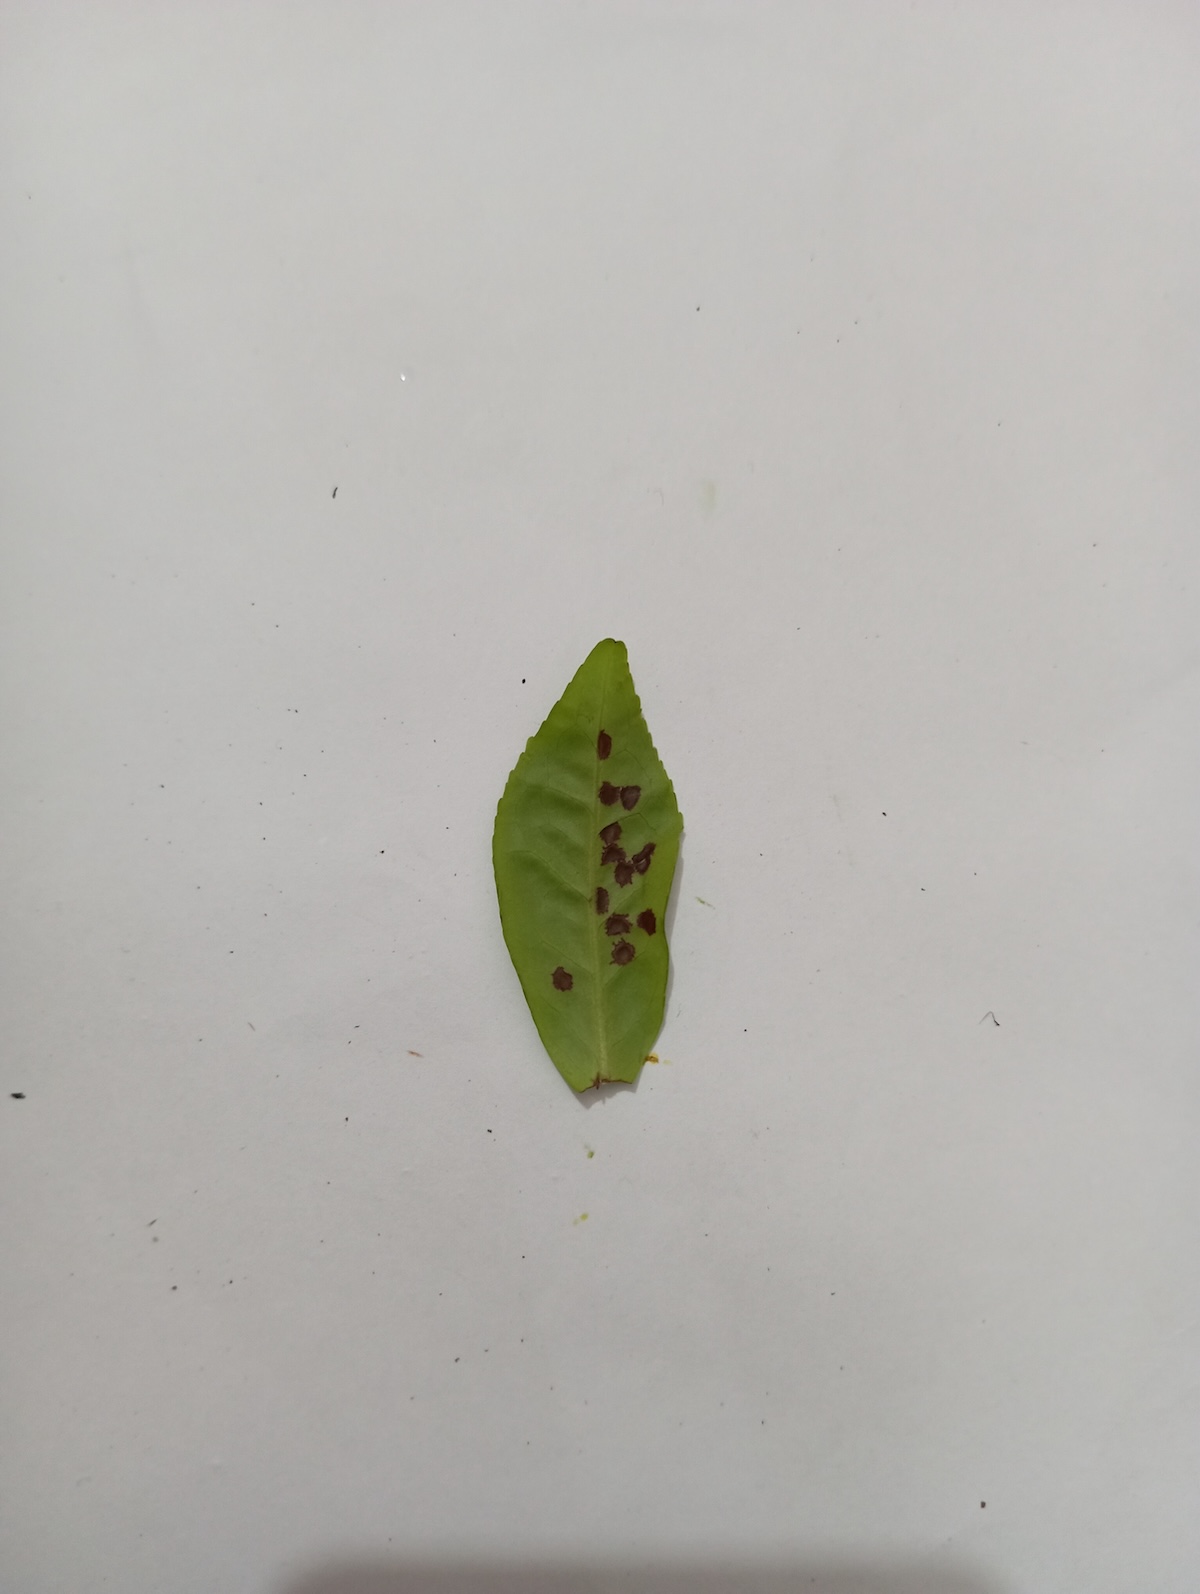
Label: Helopeltis